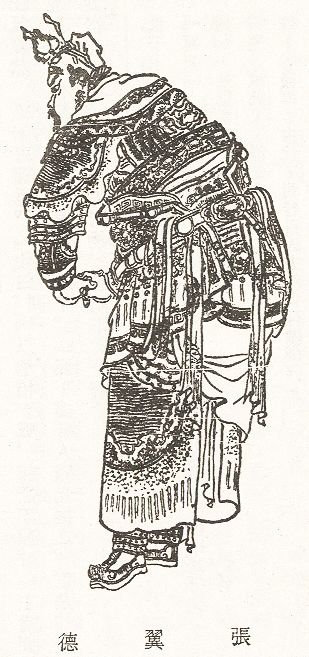
เตียวหุย

| name = เตียวหุย (จาง เฟย์)
| native_name = 張飛
| image = ZhangFei.jpg
| image_size = 180px
| caption = ภาพวาดเตียวหุยในสมัยราชวงศ์ชิง
| office = ขุนพลทหารม้ารถศึก (車騎將軍 "เชอฉีเจียงจฺวิน")
| monarch = เล่าปี่
| office1 = นายพันเอกผู้บัญชาการมณฑลราชธานี(司隸校尉 "ซือลี่เซี่ยวเว่ย์")
| monarch1 = เล่าปี่
| successor1 = จูกัดเหลียง
| office2 = ขุนพลขวา (右將軍 "โย่วเจียงจฺวิน")
| monarch2 = เล่าปี่
| office3 = เจ้าเมืองปาเส (巴西太守 "ปาซีไท่โฉ่ว")(ภายใต้เล่าปี่)
| monarch3 = พระเจ้าเหี้ยนเต้
| office4 = เจ้าเมืองลำกุ๋น (南郡太守 "หนานจฺวิ้นไท่โฉ่ว")(ภายใต้เล่าปี่)
| monarch4 = พระเจ้าเหี้ยนเต้
| office5 = เจ้าเมืองงิเต๋า (宜都太守 "อี๋ตูไท่โฉ่ว")(ภายใต้เล่าปี่)
| monarch5 = พระเจ้าเหี้ยนเต้
| office6 = ขุนพลผู้โจมตีเชลยศึก(征虜將軍 "เจิงหลู่เจียงจฺวิน")(ภายใต้เล่าปี่)
| monarch6 = พระเจ้าเหี้ยนเต้
| office7 = ขุนพลราชองครักษ์ (中郎將 "จงหลางเจี้ยง")(ภายใต้เล่าปี่)
| monarch7 = พระเจ้าเหี้ยนเต้
| birth_date = ไม่ปรากฏ
| birth_place = เมืองตุ้นก้วน (จัวจฺวิ้น) จักรวรรดิฮั่น (ปัจจุบันคือ อำเภอจัวโจว มณฑลเหอเป่ย์)
| death_date = กรกฎาคมหรือสิงหาคม ค.ศ. 221
| death_place = อำเภอลองจิ๋ว (หลางจง) เมืองปาเส (ปาซีจฺวิ้น) จ๊กก๊ก (ปัจจุบันคือ นครหลางจง มณฑลเสฉวน)
| spouse = เซี่ยโหวชื่อ
| occupation = ขุนพล, ขุนนาง
| blank1 = ชื่อรอง
| data1 = เอ๊กเต๊ก (益德 "อี้เต๋อ")
| blank2 = ชื่อบุคคลจีน|สมัญญานาม
| data2 = หฺวันโหฺว (桓侯)
| blank3 = บรรดาศักดิ์
| data3 = ซีเซียงโหว (西鄉侯)
| title = เตียวหุย (จาง เฟย์)
| pic = Zhang Fei (Chinese characters).svg
| piccap = "เตียวหุย" (จาง เฟย์) เขียนเป็นอักษรจีนตัวเต็ม (บน) และอักษรจีนตัวย่อ (ล่าง)
| picupright = 0.4
| t = 張飛
| s = 张飞
| p = Zhāng Fēi
| w = Chang1 Fei1
| j = Zoeng1 Fei1
| y = Jēung Fēi
| poj = Tiun Hui
| tl = Tiunn Hui
เตียวหุย (เสียชีวิต กรกฎาคมหรือสิงหาคม ค.ศ. 221) มีชื่อในภาษาจีนกลางว่า จาง เฟย์ (; ) ชื่อรอง เอ๊กเต๊กefn|ใน"สามก๊ก ฉบับเจ้าพระยาพระคลัง (หน)" ตอนที่ 1 บรรยายความถึงเตียวหุยเมื่อเริ่มมีบทบาทว่า ""ผู้นั้นจึงตอบว่าเราชื่อเตียวหุยเอ๊กเต๊กบ้านอยู่ตุ้นก้วน"" หรือภาษาจีนกลางคือ อี้เต๋อ (Zh-all|c=益德|p=Yìdé) เป็นขุนพลและขุนนางชาวจีนที่รับใช้ขุนศึกเล่าปี่ในช่วงปลายยุคราชวงศ์ฮั่นตะวันออกและต้นยุคสามก๊กของจีน เตียวหุยและกวนอูเป็นคนในกลุ่มแรก ๆ ที่เข้าร่วมกับเล่าปี่ ทั้งสองมีความสัมพันธ์ฉันพี่น้องกับเล่าปี่ผู้เป็นนาย และติดตามเล่าปี่ตลอดการแสวงอำนาจของเล่าปี่ในช่วงต้น เตียวหุยต่อสู้ในหลายยุทธการในฝ่ายเล่าปี่ เช่น ยุทธการที่เซ็กเพ็ก (ค.ศ. 208–209), การยึดเอ๊กจิ๋วของเล่าปี่|การยึดมณฑลเอ๊กจิ๋ว (ค.ศ. 212–214) และยุทธการที่ฮันต๋ง (ค.ศ. 217–218) เตียวหุยถูกลอบสังหารโดยผู้ใต้บังคับบัญชาของตนเองในปี ค.ศ. 221 หลังรับราชการเพียงไม่กี่เดือนในรัฐจ๊กก๊กซึ่งก่อตั้งโดยเล่าปี่ก่อนหน้านี้ในปีเดียวกัน
เตียวหุยเป็นหนึ่งในตัวละครหลักในนวนิยายอิงประวัติศาสตร์ที่ประพันธ์ในศตวรรษที่ 14 เรื่อง"สามก๊ก" ("ซานกั๋วเหยี่ยนอี้") ซึ่งเล่าเรื่องเหตุการณ์ก่อนและระหว่างยุคสามก๊ก ในนวนิยาย เตียวหุยเป็นพี่น้องร่วมสาบานของเล่าปี่และกวนอูด้วยคำสาบานในสวนท้อในช่วงเริ่มต้นของนวนิยายและยังคงความซื่อสัตย์ต่อคำสาบานจนกระทั่งเสียชีวิต
== ประวัติ ==
เตียวหุยเป็นชาวเมืองตุ้นก้วน (涿郡 "จัวจฺวิ้น") ในช่วงคริสต์ทศวรรษ 180 ช่วงปลายราชวงศ์ฮั่น|ปลายยุคราชวงศ์ฮั่นตะวันออก เตียวหุยและกวนอูเข้าร่วมเป็นผู้ติดตามของเล่าปี่ เนื่องจากกวนอูมีอายุมากกว่าเตียวหุยหลายปี เตียวหุยจึงนับถือกวนอูเหมือนเป็นพี่ชาย(張飛字益德，涿郡人也，少與關羽俱事先主。羽年長數歲，飛兄事之。) "สามก๊กจี่" เล่มที่ 36. กวนอูและเตียวหุยมีชือเสียงในเรื่องความกล้าหาญและความแข็งแกร่ง ทำให้ทั้งสองกลายเป็นนักรบที่มีความสามารถ(河東關羽雲長，同郡張飛益德，並以壯烈，禦侮。) "หฺวาหยางกั๋วจื้อ" เล่มที่ 6.
ภายหลังเล่าปี่ได้รับแต่งตั้งจากราชสำนักฮั่นให้เป็นปลัดรัฐเพงงวนก๋วน (平原國 "ผิง-ยฺเหวียนกั๋ว") กวนอูและเตียวหุยได้รับราชการในฐานะนายกองพันแยก ( "เปี๋ยปู้ซือหม่า") ในสังกัดของเล่าปี่ เล่าปี่ปฏิบัติต่อกวนอูและเตียวหุยเหมือนเป็นพี่น้องของตน ทั้งสองมีความสัมพันธ์แบบพี่น้องถึงขนาดใช้ห้องรวมกัน นอนบนเสื่อผืนเดียวกัน และกินอาหารจากหม้อเดียวกัน(先主與二子寢則同床，食則共器，恩若弟兄。然於稠人廣眾中，侍立終日。) "หฺวาหยางกั๋วจื้อ" vol. 6. เตียวหุยและกวนอูทำหน้าที่เป็นองครักษ์คุ้มกันเล่าปี่ ทั้งสองติดตามเล่าปี่ไปในการแสวงอำนาจและมักพร้อมที่จะเผชิญหน้ากับอันตรายและความยากลำบากต่าง ๆ(先主於鄉里合徒衆，而羽與張飛為之禦侮。先主為平原相，以羽、飛為別部司馬，分統部曲。先主與二人寢則同牀，恩若兄弟。而稠人廣坐，侍立終日，隨先主周旋，不避艱險。) "สามก๊กจี่" เล่มที่ 36.
== ความขัดแย้งระหว่างเล่าปี่และลิโป้ ==
ในปี ค.ศ. 194 เล่าปี่สืบทอดตำแหน่งเจ้ามณฑลชีจิ๋วถัดจากโตเกี๋ยม ในปีต่อมา เล่าปี่นำกองทัพไปยังหฺวายอิน|อำเภอชัวหยิน (淮陰 "หฺวายอิน") เพื่อรับมือการบุกของอ้วนสุด ในช่วงเวลานั้นนั้น เล่าปี่มอบหมายให้เตียวหุยรักษาเมืองแห้ฝือ (下邳 "เซี่ยพี") เมืองเอกของมณฑลชีจิ๋ว(英雄記曰：備留張飛守下邳，引兵與袁術戰於淮陰石亭，更有勝負。) อรรถาธิบายจาก"อิง-สฺยงจี้"ใน"สามก๊กจี่" เล่มที่ 32.
เตียวหุยต้องการสังหารโจป้าอดีตนายทหรของโตเกี๋ยมด้วยเหตุผลที่ไม่ทราบแน่ชัด โจป้าหนีกลับไปยังค่ายของตนและเสริมการป้องกัน ขณะเดียวกันก็ส่งคนนำสารไปขอความช่วยเหลือจากลิโป้ขุนศึกอีกคนหนึ่งซึ่งขณะนั้นกำลังพึ่งใบบุญของเล่าปี่อยู่ ลิโป้นำกองทัพเข้าโจมตีเมืองแห้ฝือ และสามารถยึดครองเมืองแห้ฝือได้สำเร็จ เตียวหุยหนีออกจากเมืองหลังจากเสียแห้ฝือให้กับลิโป้(陶謙故將曹豹在下邳，張飛欲殺之。豹衆堅營自守，使人招呂布。布取下邳，張飛敗走。) อรรถาธิบายจาก"อิง-สฺยงจี้"ใน"สามก๊กจี่" เล่มที่ 32.
เล่าปี่กลับมายังชีจิ๋วซึ่งขณะนั้นตกอยู่ภายใต้การปกครองของลิโป้ เล่าปี่ยอมรับข้อเสนอของลิโป้อย่างจำใจที่ให้ย้ายไปอยู่ที่อำเภอเพ่ย์|เสียวพ่ายในขณะที่ลิโป้ยังคงอยู่ที่แห้ฝือ ความสัมพันธ์ระหว่างเล่าปี่และลิโป้ตึงเครียดมากขึ้นเรื่อย ๆ จนนำไปสู่ความขัดแย้ง เล่าปี่ขอความช่วยเหลือจากโจโฉขุนศึกผู้กุมอำนาจเหนือราชสำนักฮั่น กองทัพผสมของเล่าปี่และโจโฉเอาชนะลิโป้ในยุทธการที่แห้ฝือเมื่อปี ค.ศ. 198 หลังจากนั้นทั้งสองเดินทางกลับไปยังนครหลวงฮูโต๋ ในฮูโต๋เตียวหุยได้รับการแต่งตั้งเป็นขุนพลราชองครักษ์ ( "จงหลางเจี้ยง")(先主從曹公破呂布，隨還許，曹公拜飛為中郎將。) "สามก๊กจี่" เล่มที่ 36.
== ร่วมเดินทางกับเล่าปี่ ==
ในปี ค.ศ. 199 เล่าปี่ได้วางแผนที่จะหนีออกจากฮูโต๋ เพื่อหลบหนีจากการจับตามองของโจโฉ เขาจึงเสนอตัวอาสาเป็นผู้นำกองทัพไปโจมตีอ้วนสุด เตียวหุยร่วมเดินทางกับเล่าปี่ไปยังมณฑลชีจิ๋ว โดยสังหารกีเหมา เจ้ามณฑลที่โจโฉแต่งตั้ง และยึดครองเมืองแห้ฝือคืนมาได้อีกครั้ง ในปีถัดมา โจโฉบุกโจมตีเล่าปี่และสามารถยึดชีจิ๋วกลับคืนมาได้สำเร็จ เมื่อเล่าปี่พ่ายแพ้ในสงคราม เขาต้องหลบหนีเพื่อความปลอดภัย เล่าปี่ตัดสินใจเดินทางขึ้นเหนือไปยังกิจิ๋ว และขอความช่วยเหลือจากอ้วนเสี้ยว ซึ่งเป็นศัตรูของโจโฉ
== ครอบครัว ==
ในปี ค.ศ. 200 เตียวหุยบังเอิญพบกับหลานสาวของแฮหัวเอี๋ยนระหว่างที่นางออกไปเก็บฟืนจึงลักพาตัวนางมา หลานสาวของแฮหัวเอี๋ยนในเวลานั้นอายุราว 13 ปี เตียวหุยรู้ว่านางได้รับการอบรมเลี้ยงดูมาอย่างดีจึงแต่งงานกับนาง ให้กำเนิดบุตรสาว 2 คนซึ่งภายหลังทั้งคู่ได้แต่งงานกับเล่าเสี้ยนและขึ้นเป็นจักรพรรดินีแห่งรัฐจ๊กก๊ก บุตรสาวคนแรกเป็นที่รู้จักในชือเตียวซี|จักรพรรดินีจิ้งไอ(初，建安五年，時霸從妹年十三四，在本郡，出行樵採，為張飛所得。飛知其良家女，遂以為妻，產息女，為劉禪皇后。) อรรถาธิบายจาก"เว่ย์เลฺว่" ใน "สามก๊กจี่" เล่มที่ 9.(後主敬哀皇后，車騎將軍張飛長女也。) "สามก๊กจี่" เล่มที่ 34. จักรพรรดินีจิ้งไอมีน้องสาวซึ่งแต่งงานกับเล่าเสี้ยนเช่นกันและรู้จักในชื่อ เตียวซี (จักรพรรดินีองค์ที่ 2 ของพระเจ้าเล่าเสี้ยน)|จักรพรรดินีจาง(後主張皇后，前后敬哀之妹也。) "สามก๊กจี่" เล่มที่ 34.
บุตรชายคนโตของเตียวหุยชื่อเตียวเปา เสียชีวิตตั้งแต่อยู่ในวัยเยาว์(長子苞，早夭。) "สามก๊กจี่" เล่มที่ 36. บุตรชายของเตียวเปาชื่อจาง จุน () รับราชการเป็นราชเลขาธิการ () ในปี ค.ศ. 263 ระหว่างการพิชิตจ๊กก๊กของวุยก๊ก จาง จุนติดตามจูกัดเจี๋ยมในการป้องกันกิมก๊กจากการบุกของเตงงายขุนพลวุยก๊ก แต่ถูกสังหารในที่รบ(苞子遵為尚書，隨諸葛瞻於綿竹，與鄧艾戰，死。) "สามก๊กจี่" เล่มที่ 36.(忠、纂馳還更戰，大破之，斬瞻及尚書張遵等首，進軍到雒。) "สามก๊กจี่" เล่มที่ 28.
บุตรชายคนรองของเตียวหุยชื่อเตียวเซีย ( "จาง เช่า") สืบทอดบรรดาศักดิ์ของบิดาและรับราชการเป็นมหาดเล็ก () และผู้ช่วยราชเลขาธิการ () ในจ๊กก๊ก(次子紹嗣，官至侍中尚書僕射。) "สามก๊กจี่" เล่มที่ 36. ในปี ค.ศ. 263 จักรพรรดิจ๊กก๊กเล่าเสี้ยนมอบหมายให้เตียวเซีย เจาจิ๋ว และเตงเลียง ( "เติ้ง เหลียง") เป็นผู้แทนพระองค์ในการยอมจำนนต่อเตงงายและนำไปสู่การสิ้นสุดของจ๊กก๊ก หลังการล่มสลายของจ๊กก๊ก เตียวเซียติดตามเล่าเสี้ยนไปยังลกเอี๋ยงราชธานีของวุยก๊ก ได้รับบรรดาศักดิ์โหฺวร่วมกับอดีตขุนนางของจ๊กก๊กคนอื่น ๆ(用光祿大夫譙周策，降於艾，奉書曰：「... 謹遣私署侍中張紹、光祿大夫譙周、駙馬都尉鄧良奉齎印緩，請命告誠， ...」 ... 紹、良與艾相遇於雒縣。 ... 後主舉家東遷，旣至洛陽， ... 尚書令樊建、侍中張紹、光祿大夫譙周、祕書令郤正、殿中督張通並封列侯。) "สามก๊กจี่" เล่มที่ 33.
== อาวุธ ==
อาวุธประจำกายของเตียวหุยมีลักษณะเป็นโค้งคล้ายงูเลื้อยไปมา หัวตัด รู้จักกันดีในชื่อว่า ทวนงูเลื้อย หรือ ทวนอสรพิษ (Viper Blade) หลอมพร้อมกันกับอาวุธของเล่าปี่และกวนอู หนักถึง 80 ชั่ง
== หมายเหตุ ==
== อ้างอิง ==
*หนังสือ คุยเฟื่องเรื่องสามก๊ก โดย โกวิท ตั้งตรงจิตร (พ.ศ. 2550 สำนักพิมพ์ชมรมเด็ก)
*หนังสือ สามก๊กฉบับนายทุน โดย หม่อมราชวงศ์คึกฤทธิ์ ปราโมช
*หนังสือ โจโฉ นายกรัฐมนตรีตลอดกาล โดย หม่อมราชวงศ์คึกฤทธิ์ ปราโมช
== ดูเพิ่ม ==
* รายชื่อตัวละครในสามก๊ก
== แหล่งข้อมูลอื่น ==
* เตียวหุย-นักรบจอมดีเดือด
* หนังสือขุนพลสามก๊ก ทองแถม นาถจำนง ผู้เขียน
หมวดหมู่:บุคคลที่เกิดในคริสต์ศตวรรษที่ 2
หมวดหมู่:บุคคลในยุคสามก๊ก|ตีเยวหุย
หมวดหมู่:จ๊กก๊ก|ตีเยวหุย
หมวดหมู่:ขุนพลของเล่าปี่
หมวดหมู่:ข้าราชการของเล่าปี่
หมวดหมู่:ขุนพลของจ๊กก๊ก